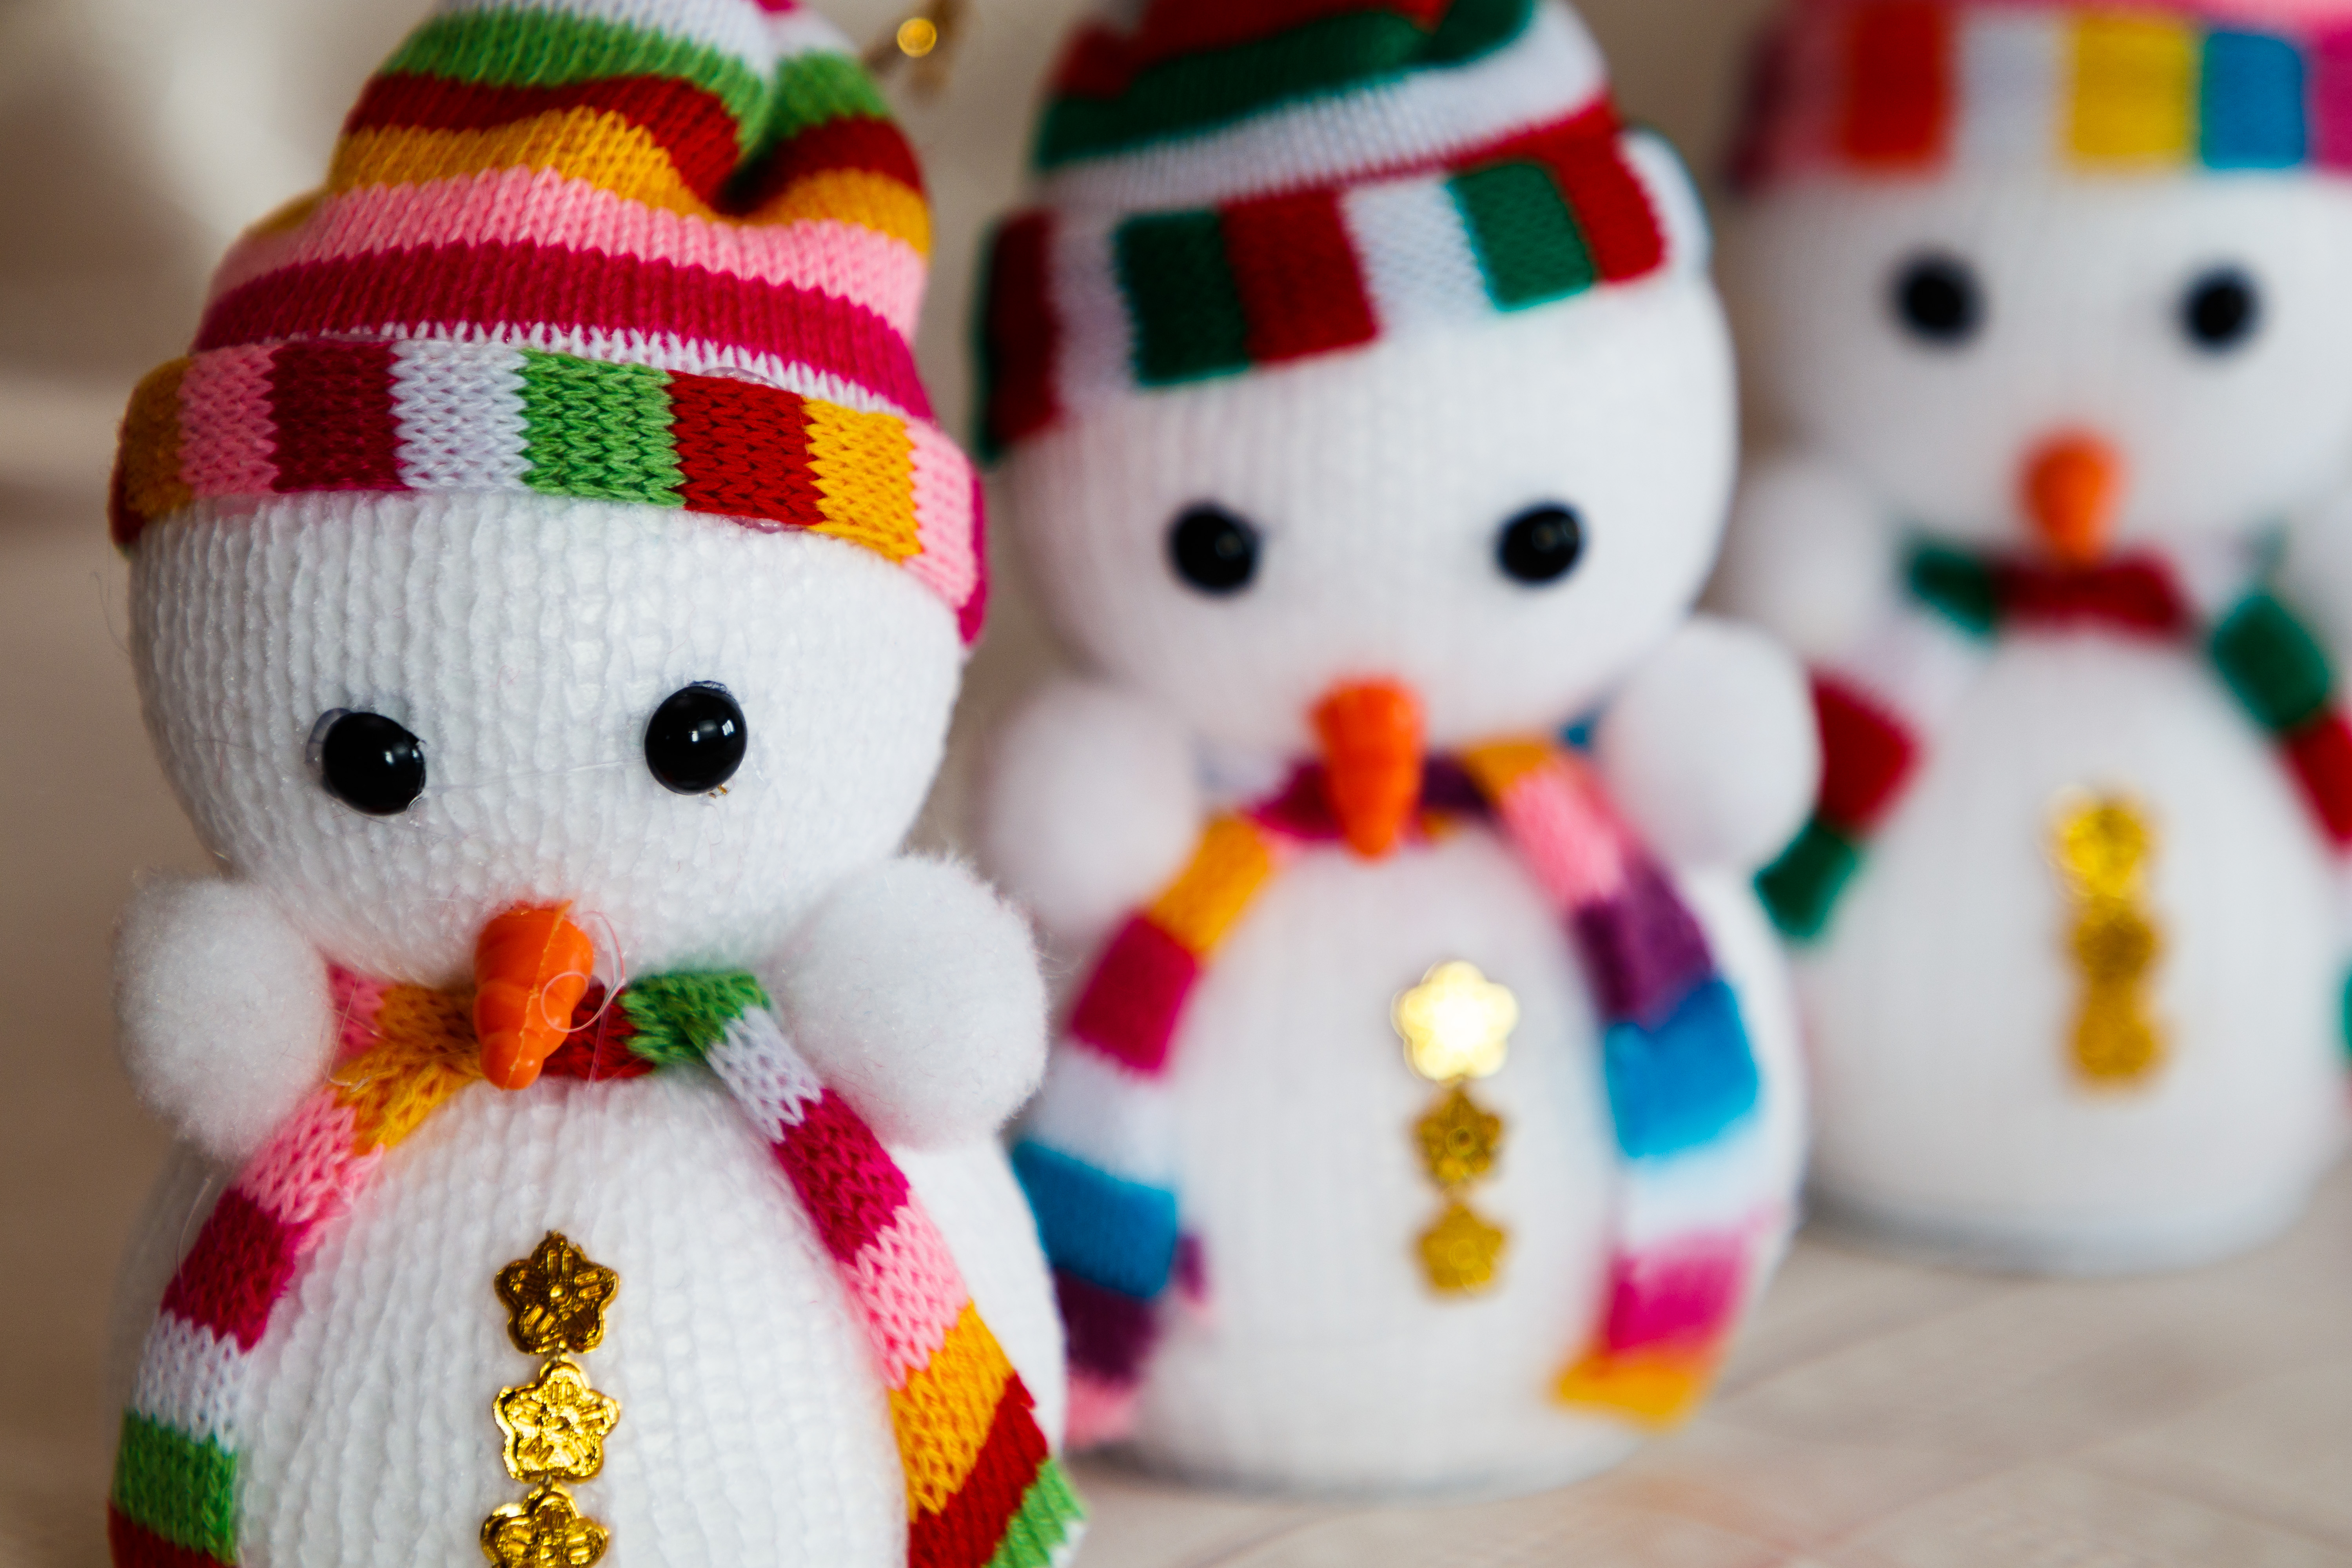
christmas, new year, christmas tree, christmas tree toy, decorations, christmas garland, winter, christmas ball, New Year's pictures, christmas pictures, holiday, balls, lights, night, shine, fun, textile, toy, snowman, carmine, wool, creative arts, woolen, craft, crochet, stuffed toy, knitting, souvenir, collection, knit cap, thread, baby toys, collectable